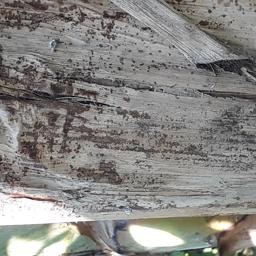
Label: PSEUDOSTEM WEEVIL